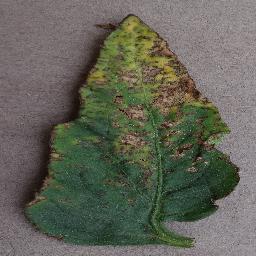
Label: Tomato___Bacterial_spot